Vendée's 3rd constituency

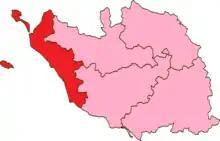
Vendée's 3rd Constituency shown within Vendée

The 3rd constituency of the Vendée (French: "Troisième circonscription de la Vendée") is a French legislative constituency in the Vendée "département". Like the other 576 French constituencies, it elects one MP using the two-round system, with a run-off if no candidate receives over 50% of the vote in the first round.